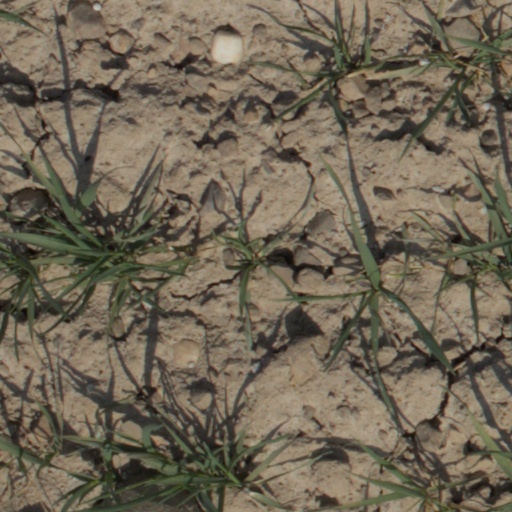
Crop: wheat